Linda Jackson (cyclist)

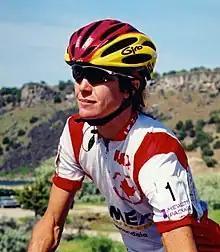
Linda Jackson, wearing the Canadian national championship jersey in 1999 during the Women's Challenge stage race.

Linda Jackson (born November 13, 1958) is best known as a former Canadian professional bicycle road racer. She is now a coach, having previous experience as an investment banker. Jackson won the bronze medal at the 1996 World Road Racing Championships. The six-time Canadian national champion (three for road race and three for time trials) competed at the 1996 Summer Olympics and several Pan American Games and won silver medals the 1994 road race and 1998 time trial at the Commonwealth Games.